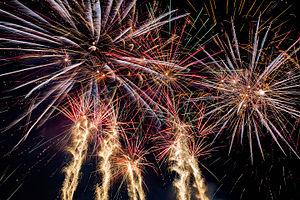
Feu d'artifice d'Annecy-le-Vieux, France.
Annecy-le-Vieux est une ancienne commune française située dans le département de la Haute-Savoie, en région Auvergne-Rhône-Alpes. Au 1ᵉʳ janvier 2017, elle fusionne avec les communes d'Annecy, de Cran-Gevrier, de Meythet, de Pringy et de Seynod, pour former une nouvelle commune, nommée Annecy, de 121 809 habitants.